The Creation of Dangerous Violent Criminals

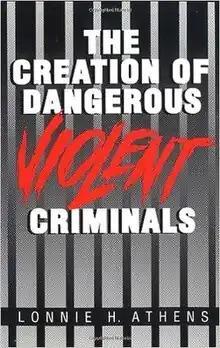
Book cover

The Creation of Dangerous Violent Criminals is a book by Lonnie H. Athens, originally published in 1989 by Routledge and University of Illinois Press; an expanded 2nd edition was published in 2018. The work explores a process by which individuals become violent criminals.